Litton, Somerset

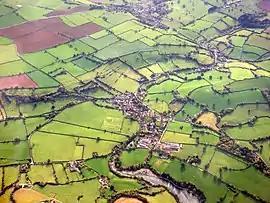
An aerial view of the village and the surrounding area.

For local government purposes, since 1 April 2023, the parish comes under the unitary authority of Somerset Council. Prior to this, it was part of the non-metropolitan district of Mendip (established under the Local Government Act 1972). It was part of Clutton Rural District before 1974.